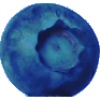
Label: huckleberry